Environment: real
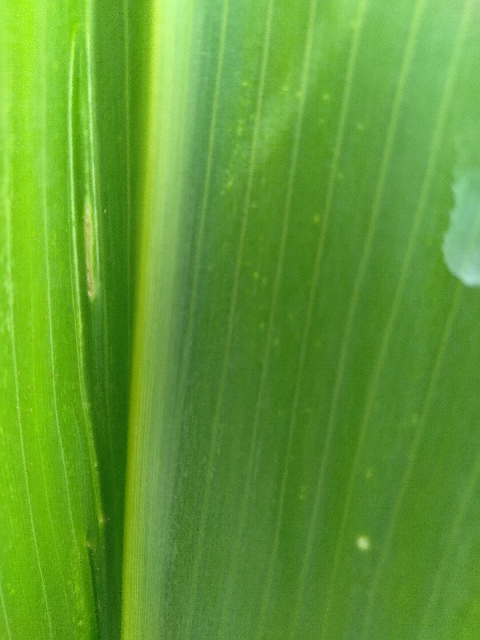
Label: lethal_necrosis